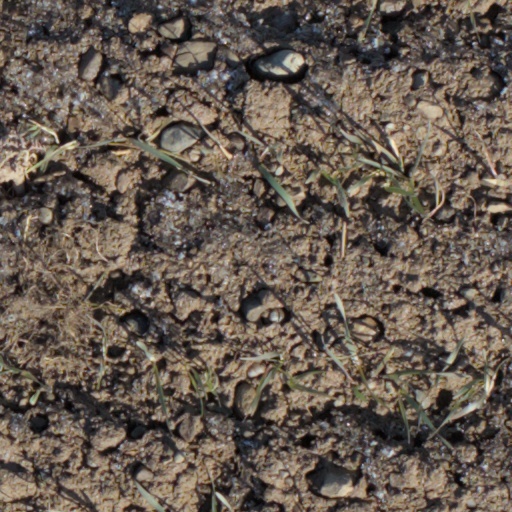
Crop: wheat